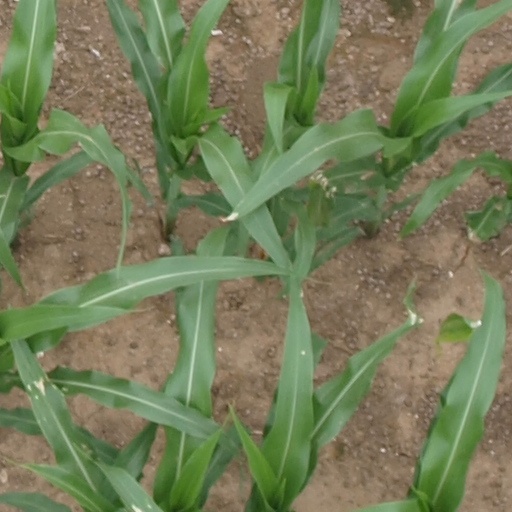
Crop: maize; corn